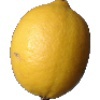
Label: Lemon 1